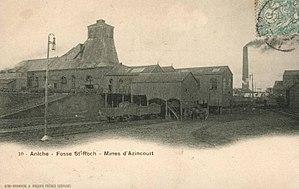
Fosse St Roch - Mines d' Azincourt Près d'Aniche
La catastrophe d'Aniche de 1854 a lieu le 26 octobre et a pour cause un coup de grisou provoquant un éboulement qui tua 11 mineurs à la fosse Saint-Édouard nommée aussi fosse Azincourt de la Compagnie des mines d'Azincourt sur le territoire d'Aniche dans le département du Nord